Rugby League Live 2

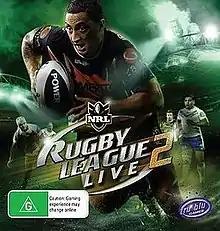

Rugby League Live 2 is a sports video game in the Rugby League series of Rugby league video games. It was developed by Big Ant Studios for PlayStation 3 and Xbox 360. It was released on 9 October 2012. Commentary was provided by Andrew Voss and Phil Gould. The cover features Wests Tigers player Benji Marshall.